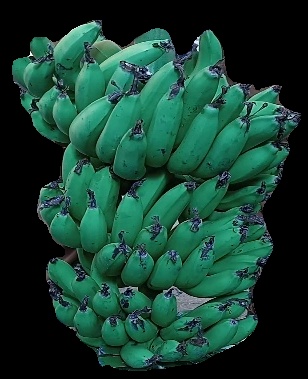
Variety: pachbale
Grade: grade3